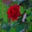
Label: rose